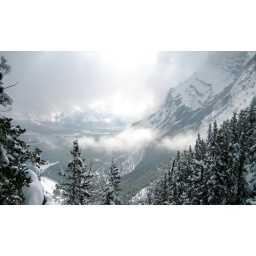
The Bow river valley and low hanging clouds of Mt. Rundle are lit up by the eastern sun.